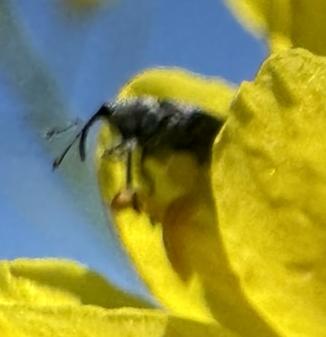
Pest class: Cabbage_seedpod_weevil